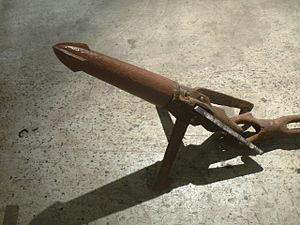
"La pratique de la chasse à la baleine en Islande n'est pas documentée dans les sagas, mais elle daterait du XIIᵉ siècle. Il est possible que les cadavres de cétacés échoués aient d'abord été exploités, puis que ces animaux aient été chassés à partir d'embarcations à l'aide de harpons, les carcasses dérivant ensuite vers la côte où l'on en récupérait la viande. La relation des Islandais à cette chasse se traduit notamment par le mot islandais hvalreki qui signifie à la fois ""baleine échouée"" et ""jackpot"". Les cétacés ont commencé à être recensés par des auteurs s'intéressant à la nature à partir du XIIIᵉ siècle.